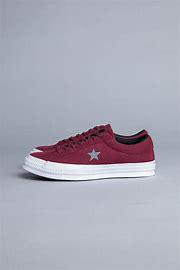
Brand: Converse
Model: One Star